Bettws-y-Crwyn

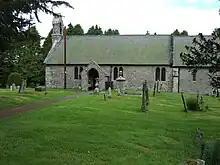
The church

The church of St. Mary dates from the late 13th or early 14th century, and was "restored" in 1860. There is a fine 15th or 16th century screen and roof, a 17th-century pulpit, and 19th century pews, with the names of farms within the parish painted on them. The church contains a ceramic war memorial plaque to men who died serving in World War I. A pair of medals belonging to local man Pryce Lloyd, who returned from wartime service (during which he was a prisoner of war), used to be displayed under the plaque.